History of Rajasthan

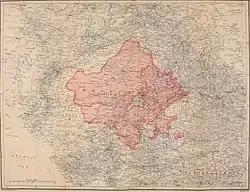
Map of Rajputana or Rajasthan, 1920

In the 12th century before Ghurid invasions much of the Indo-Gangetic Plain region were ruled by the Rajputs. In 1191 Rajput king of Ajmer and Delhi Prithviraj Chauhan unified several Rajput states and defeat the invading Ghurid army near Tarain in First Battle of Tarain, however the Rajputs did not chase the Ghurids and let Mu'izz al-Din escape. As a result, in 1192, Mu'izz al-Din return with an army of an estimated strength of 120,000 Turks, Afghans and Muslim allies and decisively defeated The Rajput Confederacy at Second Battle of Tarain, Prithviraj fled the battleground but was captured near the battle site and executed. The defeat of Rajputs in the battle begins a new chapter in Rajasthan and Indian history as it not only crush Rajput powers in Gangetic Plain but also firmly established a Muslim presence in northern India. In the fatal battle Malesi a Kachwaha Rajput and ally of Prithviraj lead the last stand for the Rajputs against Ghurids and died fighting after Prithviraj tried to escape.